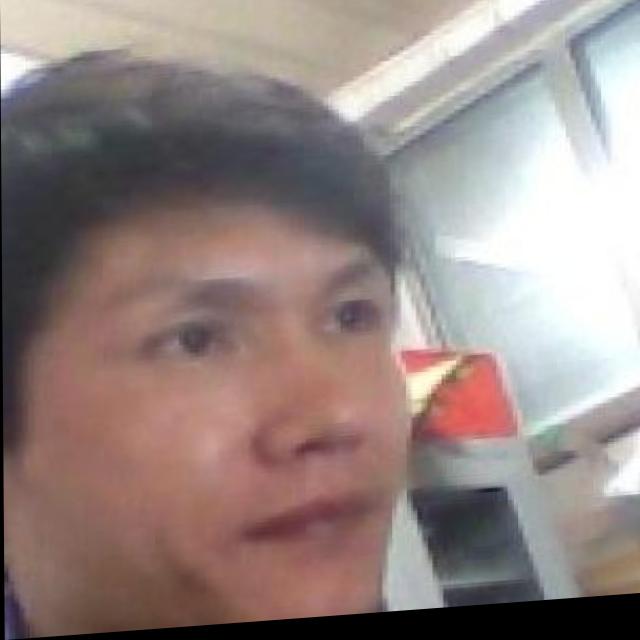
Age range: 21-44